Black Metropolis–Bronzeville District

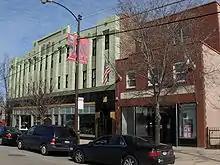
Chicago Bee Building.

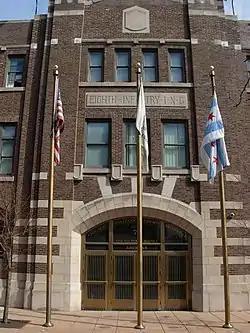
Chicago Eighth Regiment Armory.

The Black Metropolis–Bronzeville District is a historic African-American district in the Bronzeville neighborhood of the Douglas community area on the South Side of Chicago, Illinois.